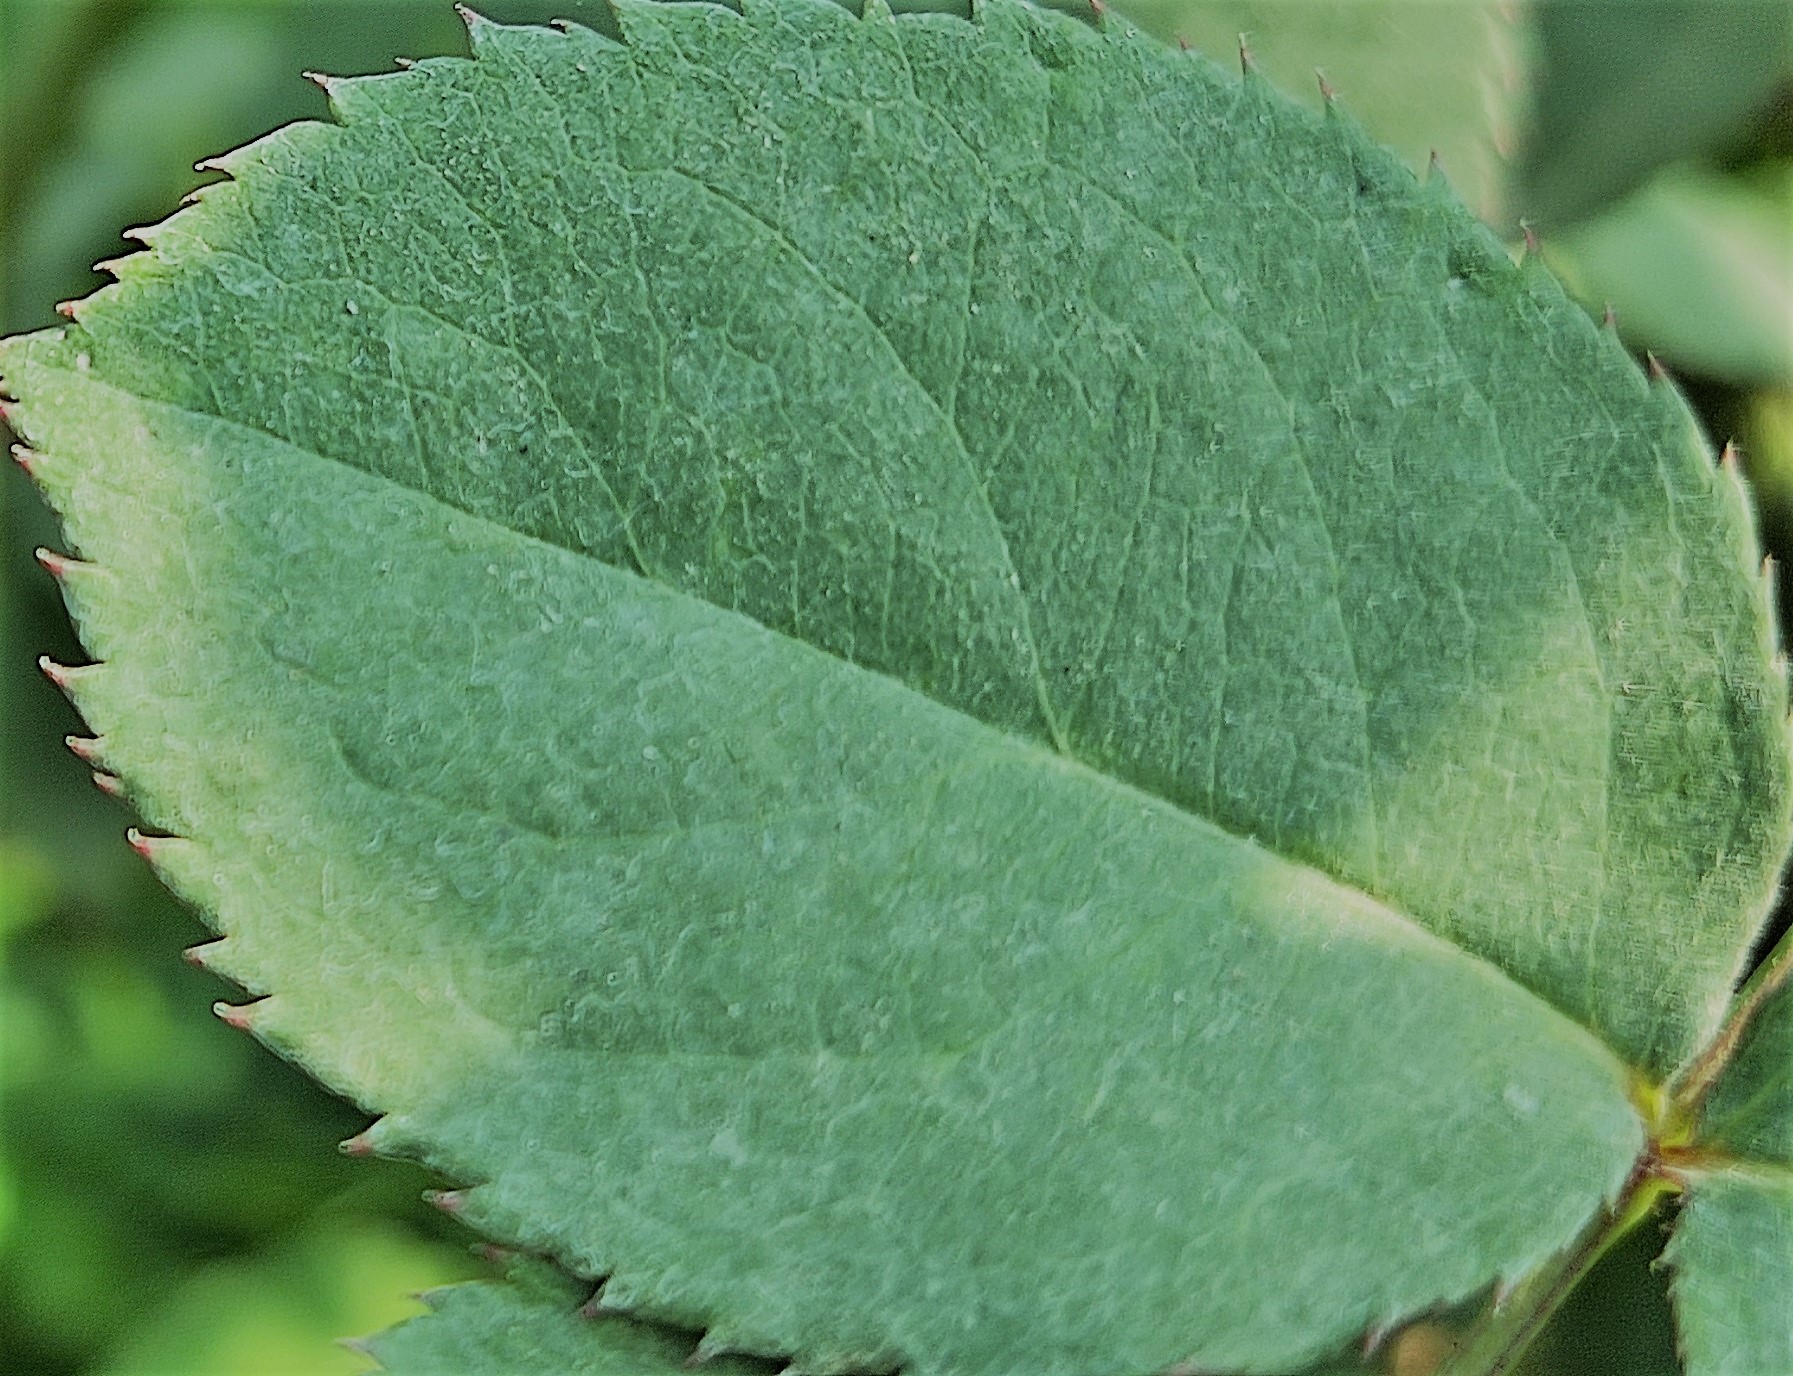
Label: Fresh Leaf